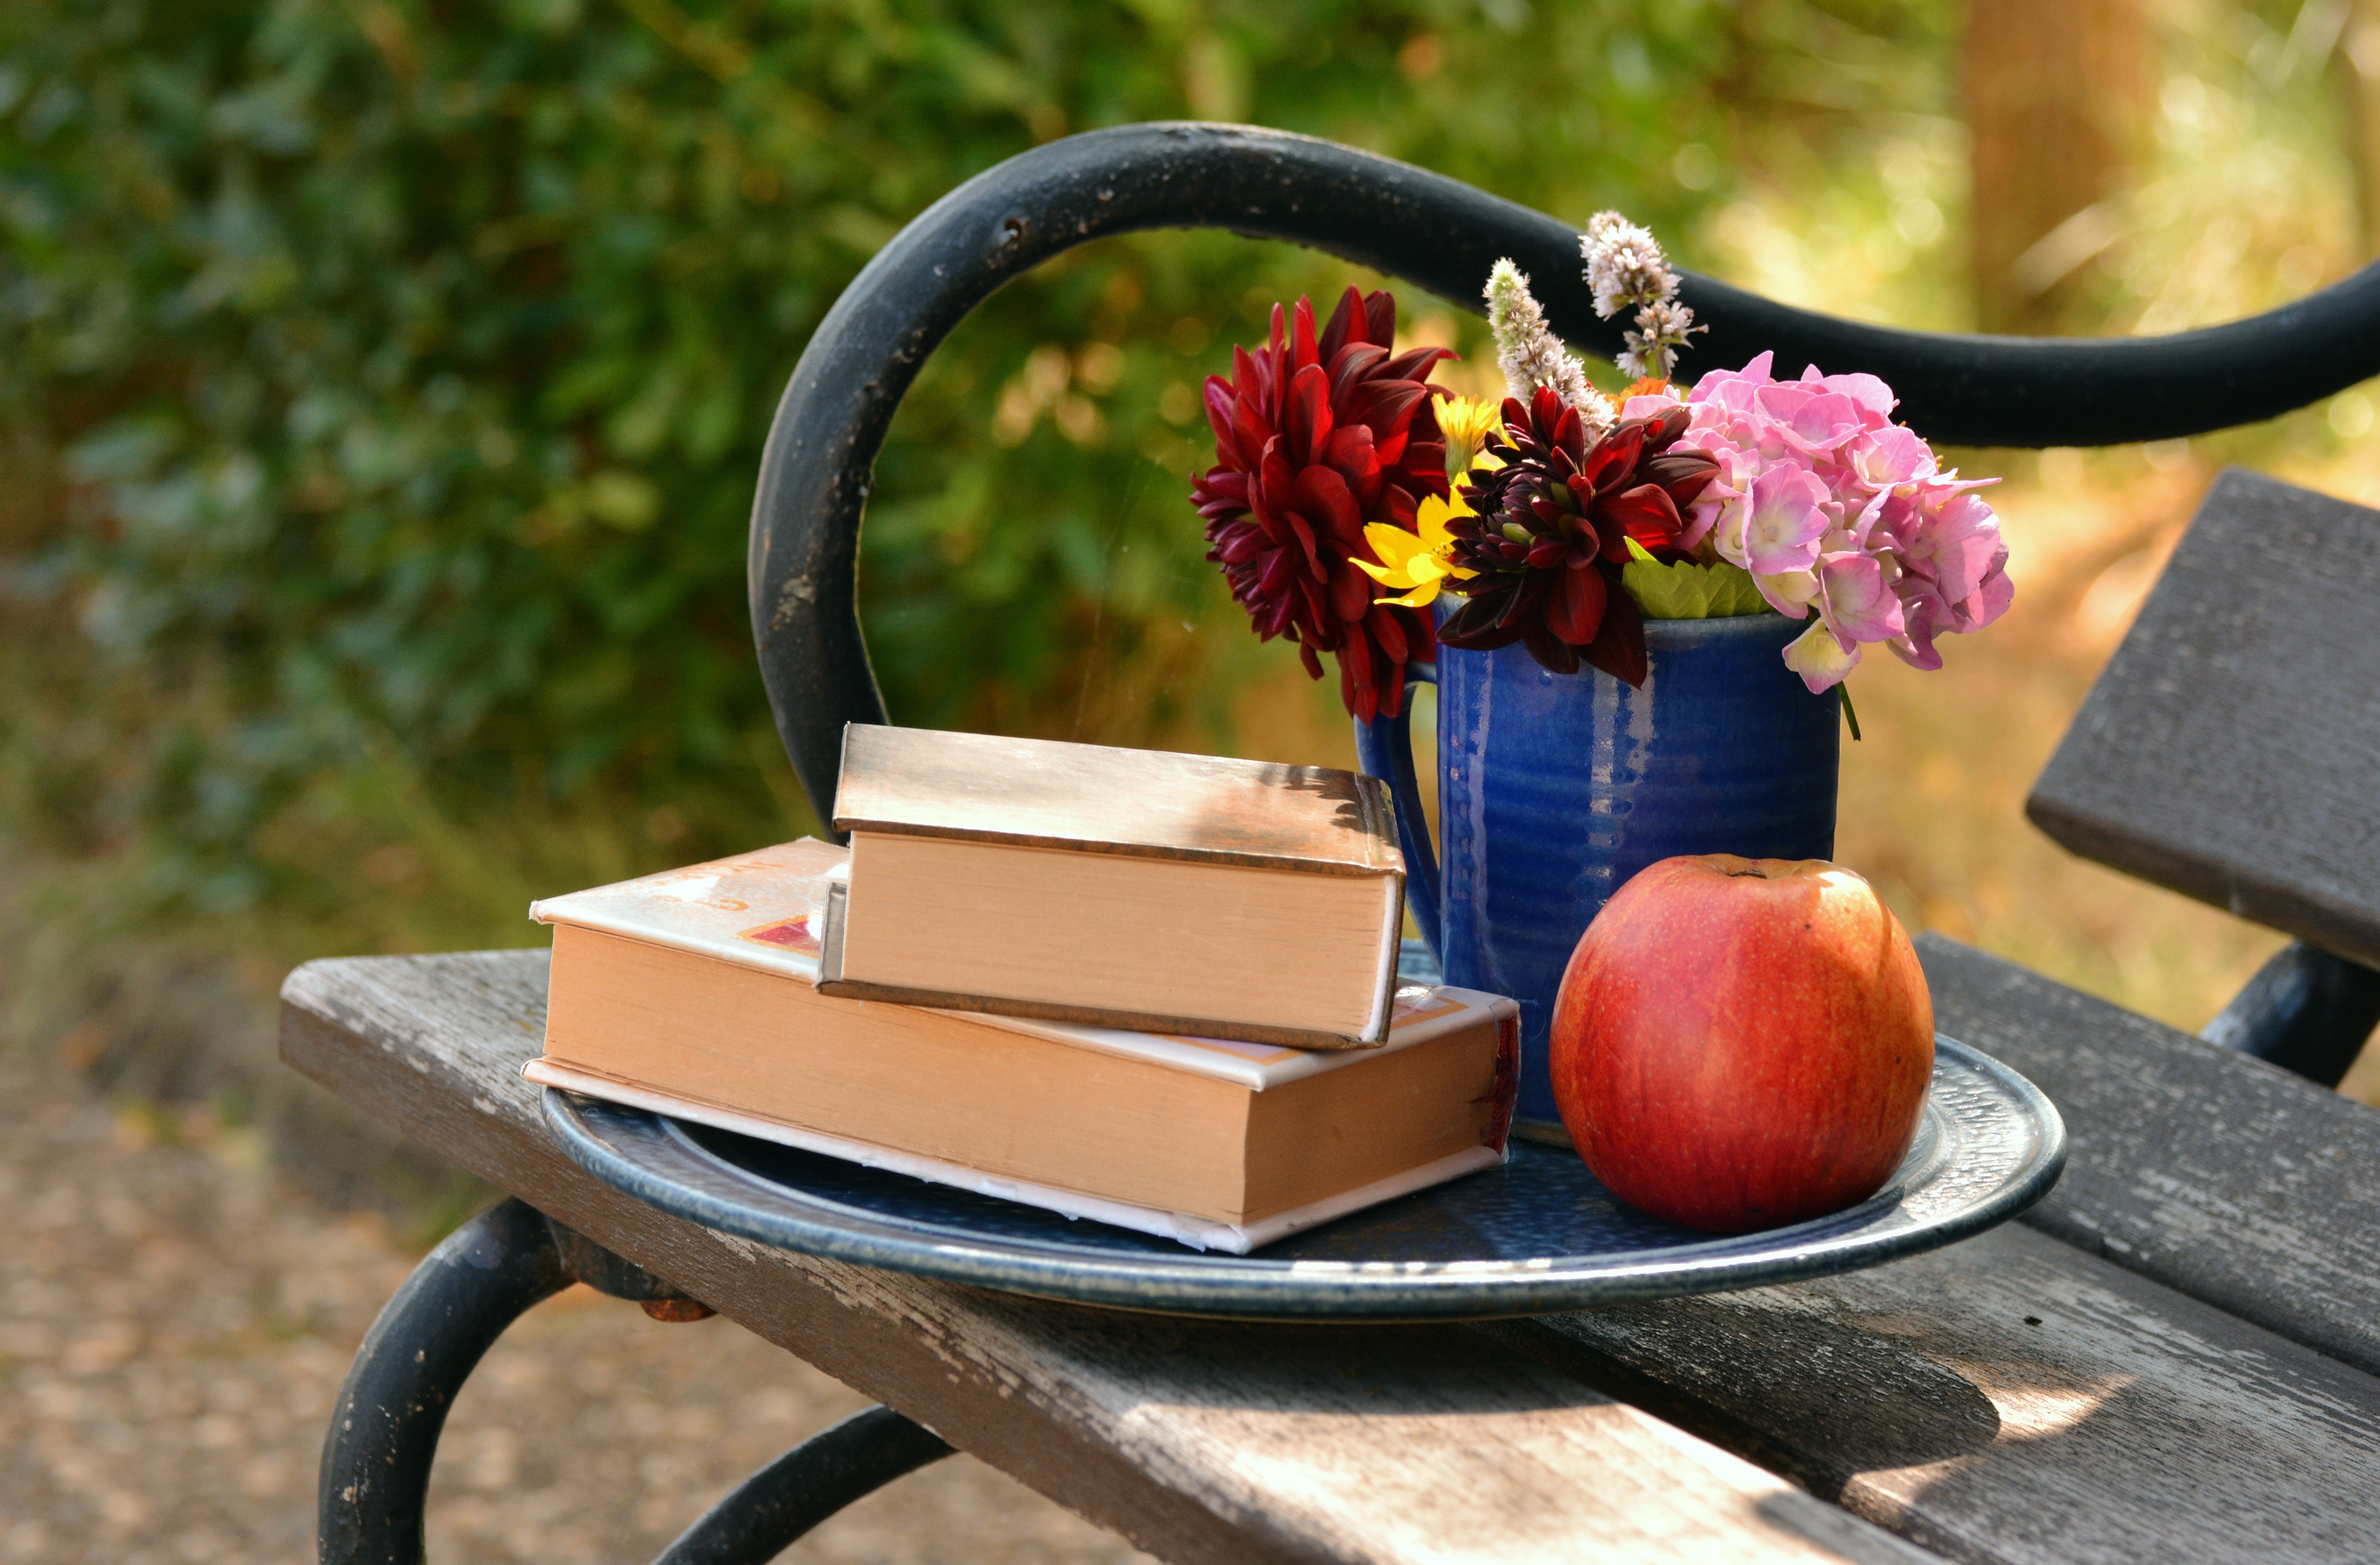
plant, still life photography, table, fruit, apple, tableware, flower, still life, watering can, drinkware, kettle, teapot, furniture, picnic basket